Conservatory (greenhouse)

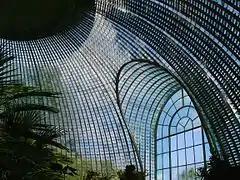
Conservatory interior in the Lednice–Valtice Cultural Landscape, Czech Republic

A conservatory is a building or room having glass or other transparent roofing and walls, used as a greenhouse or a sunroom. Usually it refers to a space attached to a conventional building such as a house, especially in the United Kingdom. Elsewhere, especially in America, it can often refer to a large freestanding glass-walled building in a botanic garden or park, sometimes also called a palm house if tall enough for trees. Municipal conservatories became popular in the early 19th century.